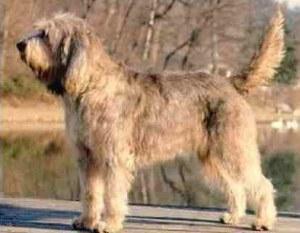
otterhound